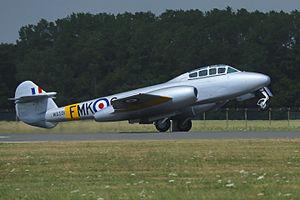
Le Gloster Meteor fut le premier avion à réaction militaire mis en service par le Royaume-Uni, et le seul avion de ce type utilisé par les forces alliées pendant la Seconde Guerre mondiale. Il fut fabriqué à près de 4 000 exemplaires, dont une partie sous licence, et utilisé par une dizaine de pays, essentiellement durant les années 1950.